Connellsville Armory

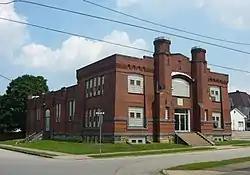
Connellsville Armory, August 2009

Connellsville Armory is a historic National Guard armory located at Connellsville, Fayette County, Pennsylvania. It was designed by Pittsburgh architects W.G. Wilkins Co. It was built in 1907, and consists of a two-story administration section with a rear one-story drill hall in a "T"-plan. The 55 foot by 110 foot building is constructed of brick on a coursed ashlar foundation. It has a number of Tudor Revival / Late Gothic Revival style details including a two-story entrance arch, a gabled parapet, and brick polygonal towers.